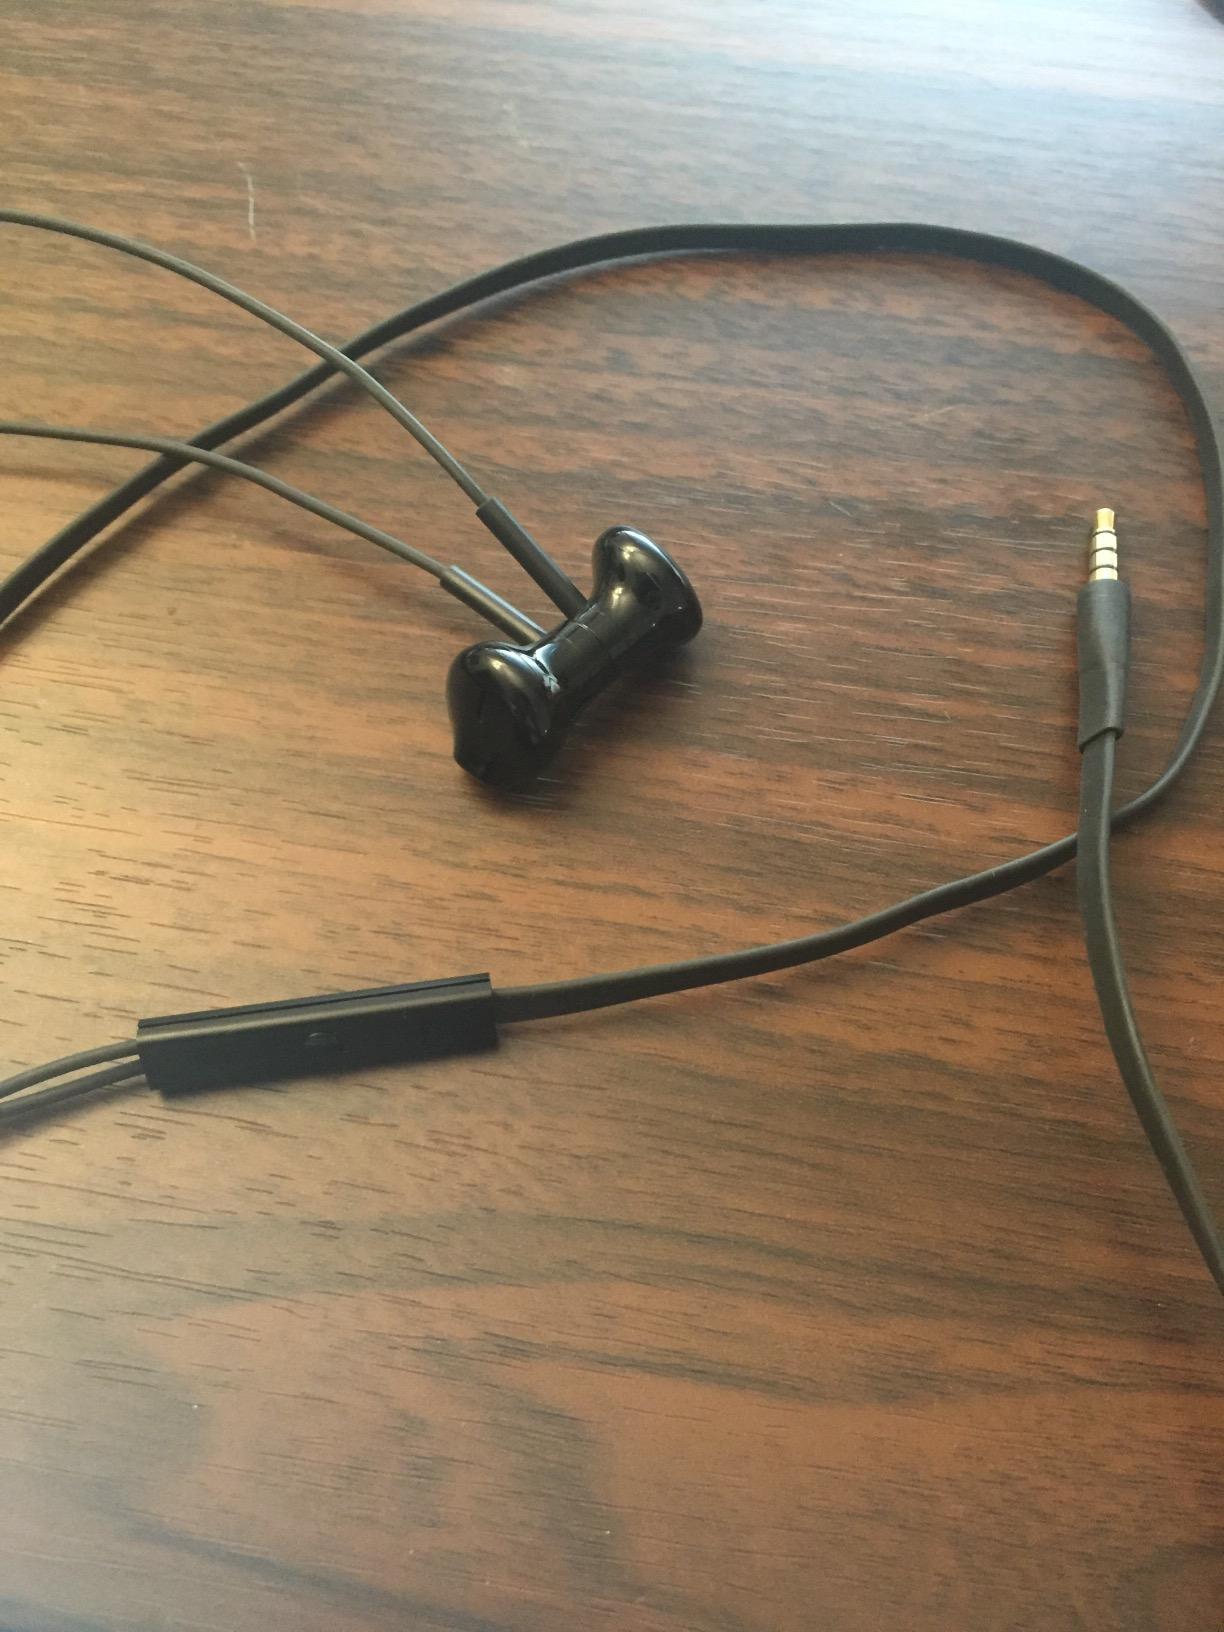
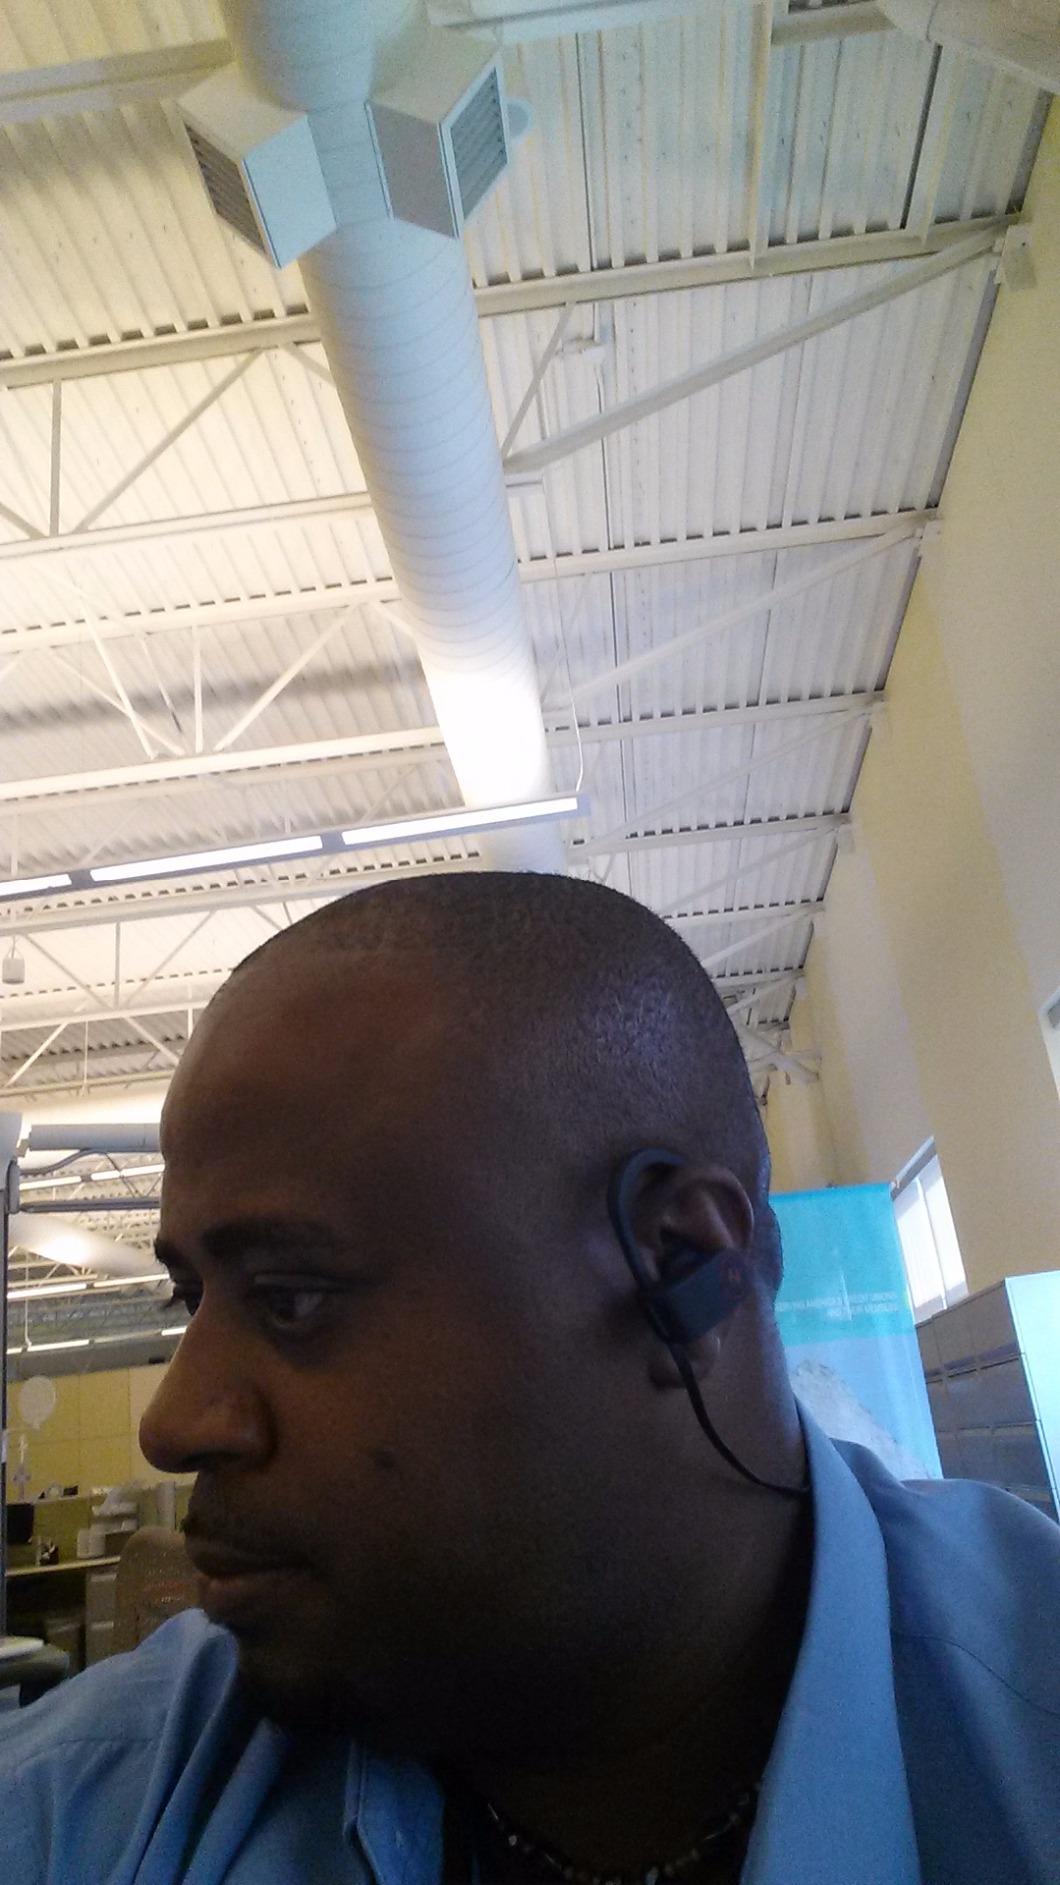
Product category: headphones
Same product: no